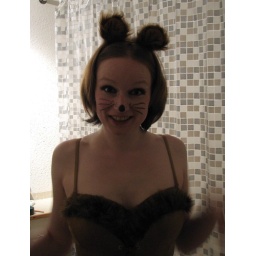
The cutest little lion in my bathroom